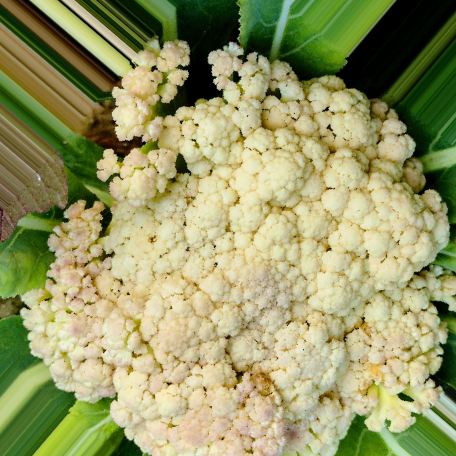
Label: Bacterial spot rot